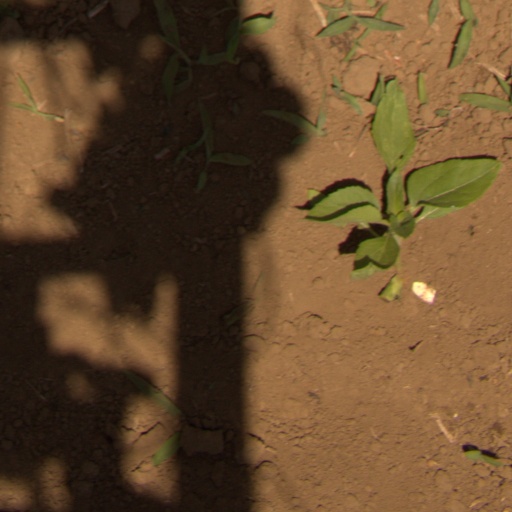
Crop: Jerusalem artichoke